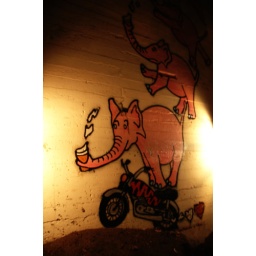
Pink elephants grace the wall of the outside court at the Zeitgeist bar in San Francisco